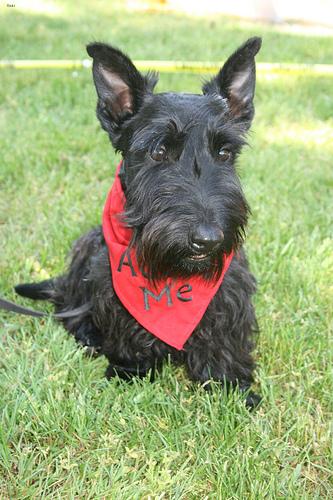
Breed: scottish terrier